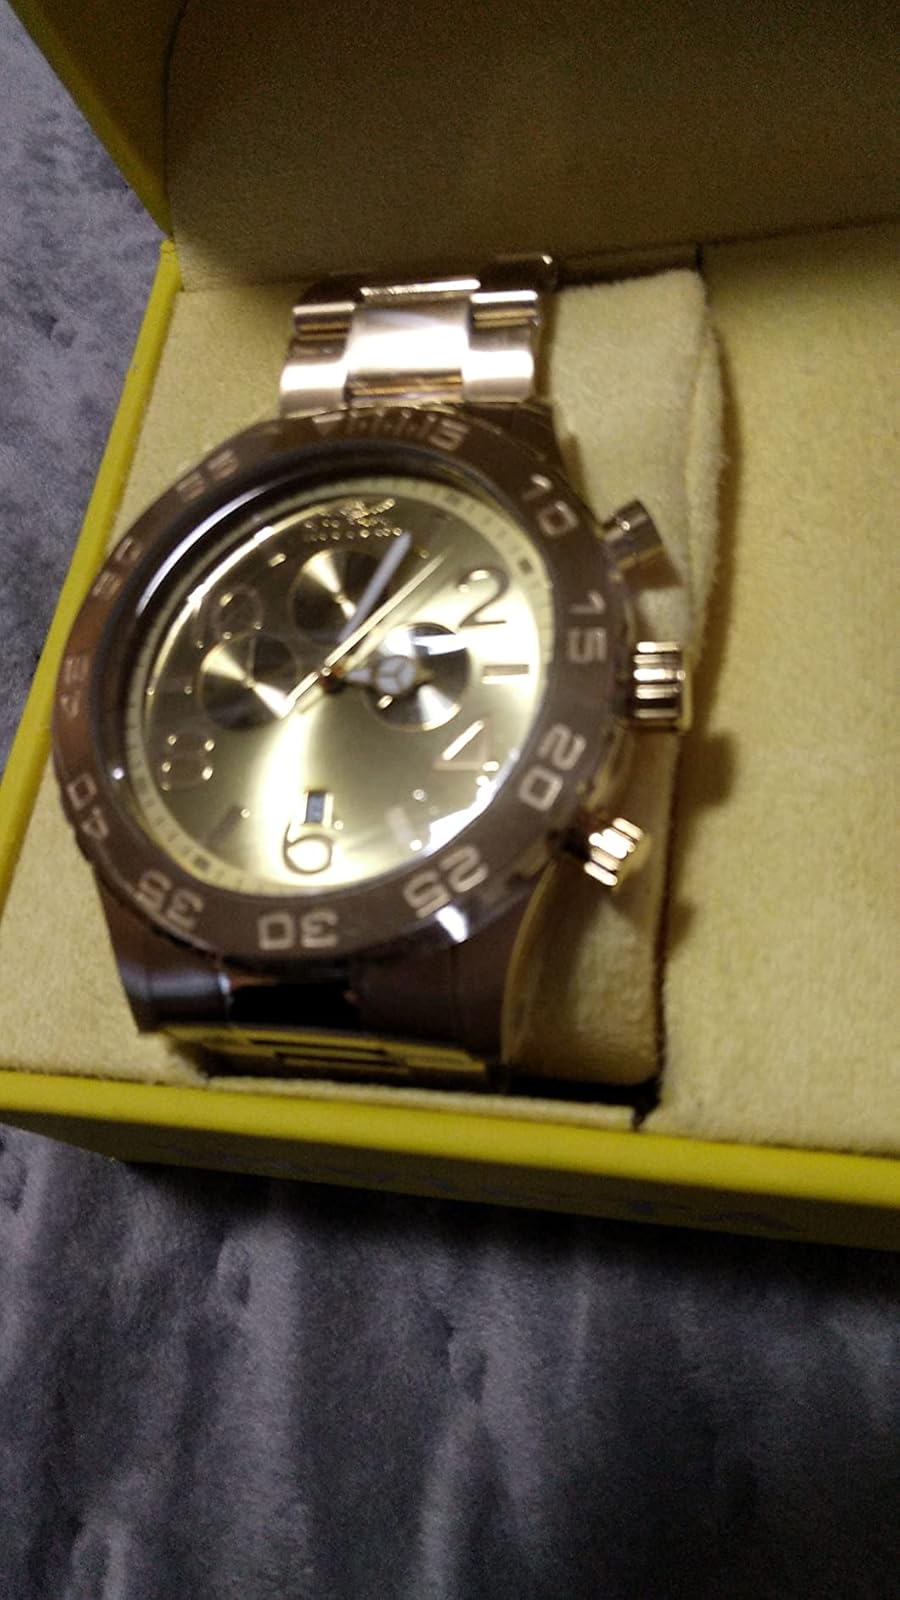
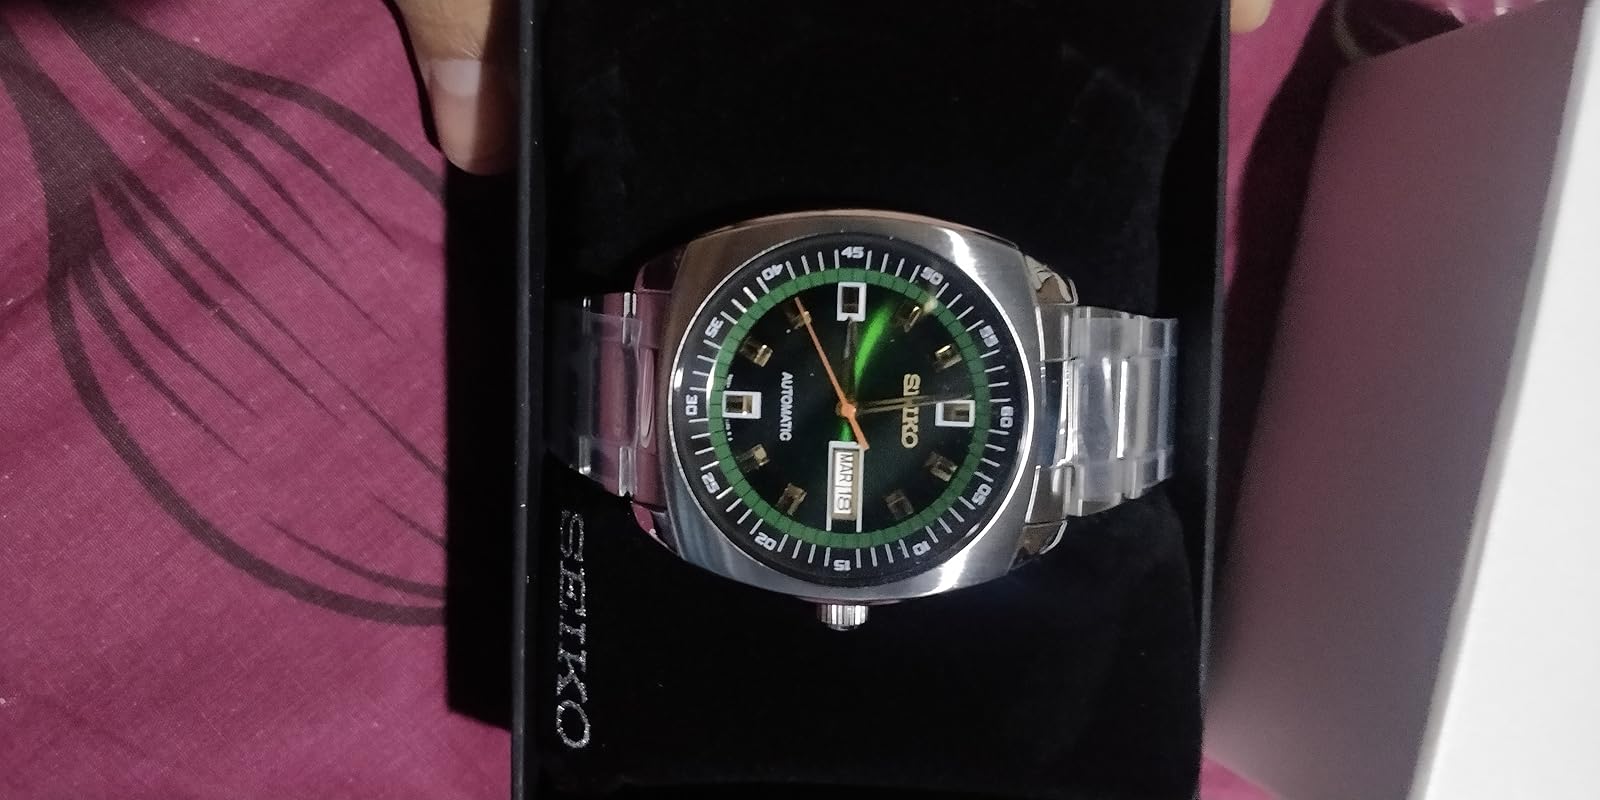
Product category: accessories_watch
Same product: no